Load balancing (computing)

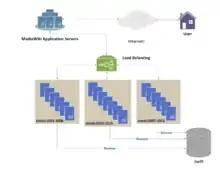
Diagram illustrating user requests to an Elasticsearch cluster being distributed by a load balancer. (Example for Wikipedia.)

In computing, load balancing is the process of distributing a set of tasks over a set of resources (computing units), with the aim of making their overall processing more efficient. Load balancing can optimize response time and avoid unevenly overloading some compute nodes while other compute nodes are left idle.